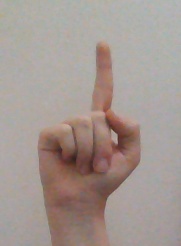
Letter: bb